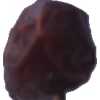
Label: dates